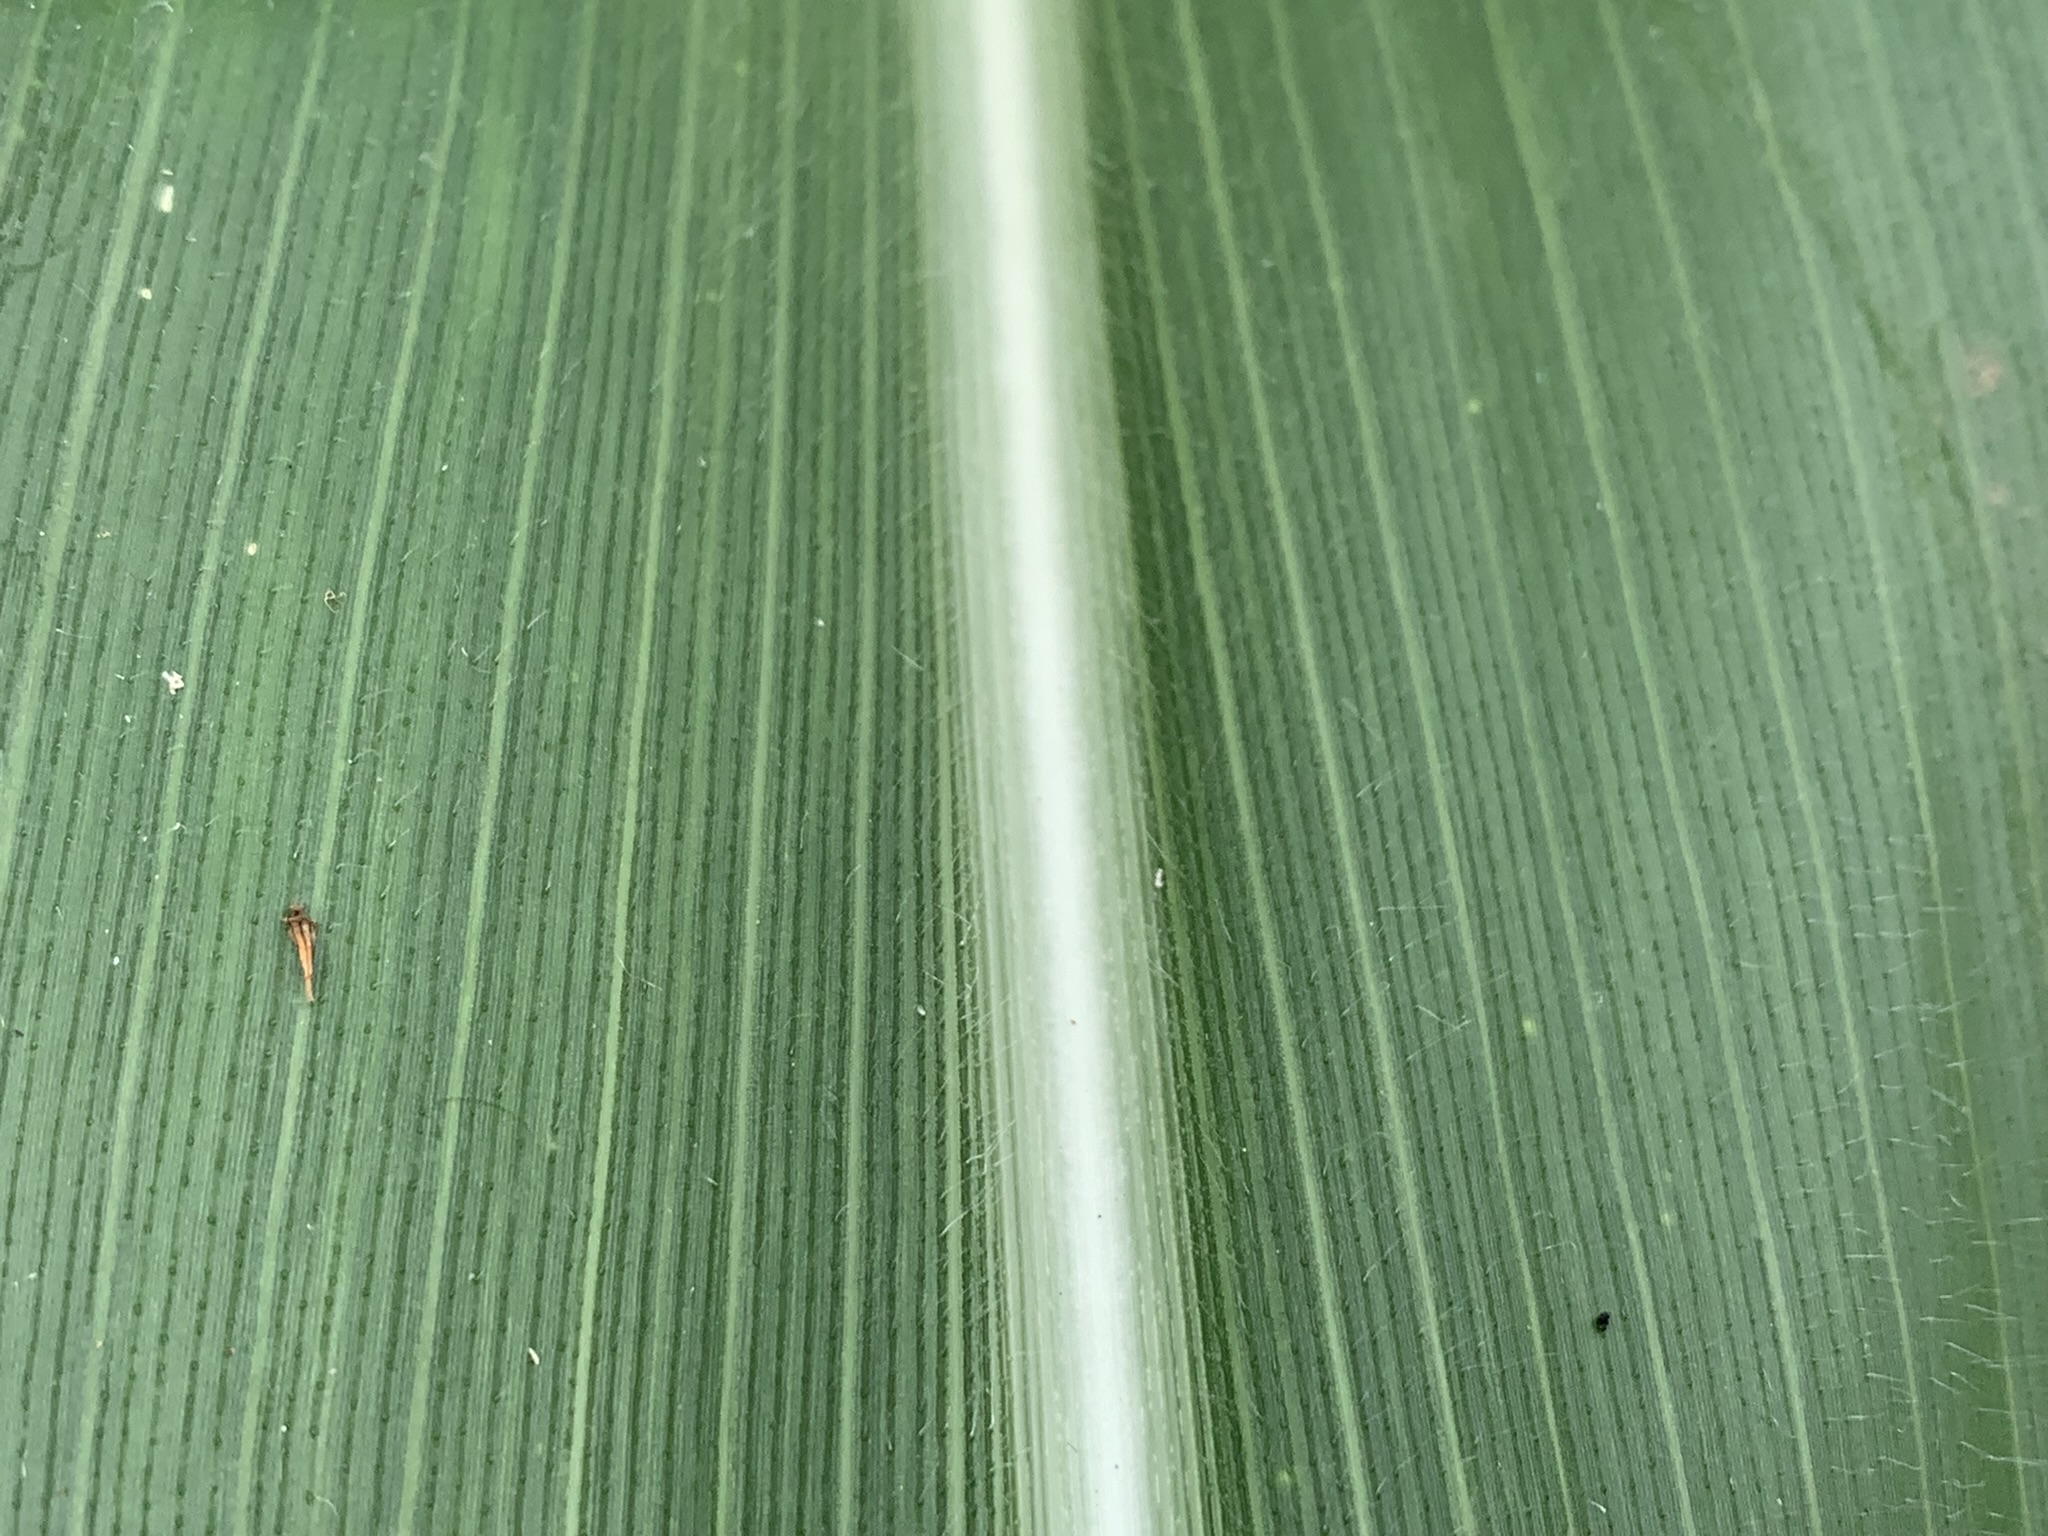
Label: Healthy